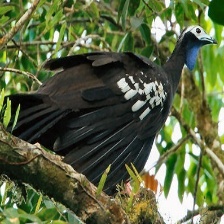
Species: BLUE THROATED PIPING GUAN
Scientific name: PIPILE CUMANENSIS